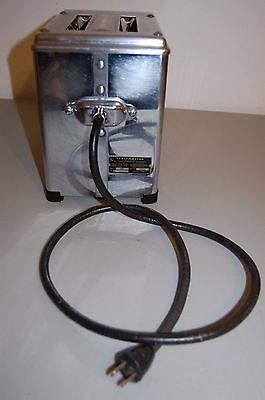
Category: toaster